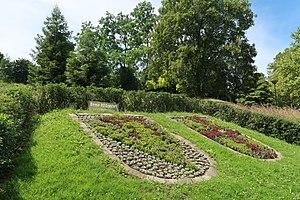
Parterre de fleurs à Suresnes (Hauts-de-Seine), en hommage au 8e régiment de transmissions, boulevard Washington.
Le 8ᵉ régiment de transmissions est une unité de l'Armée de terre française dont la portion centrale était située à Suresnes, à la forteresse du Mont-Valérien. Le 1ᵉʳ août 2014, il fusionne avec la DIRISI d'Île-de-France et prend le nom de Direction interarmées des réseaux d'infrastructure et des systèmes d'information d'Île-de-France / 8ᵉ régiment de transmissions.